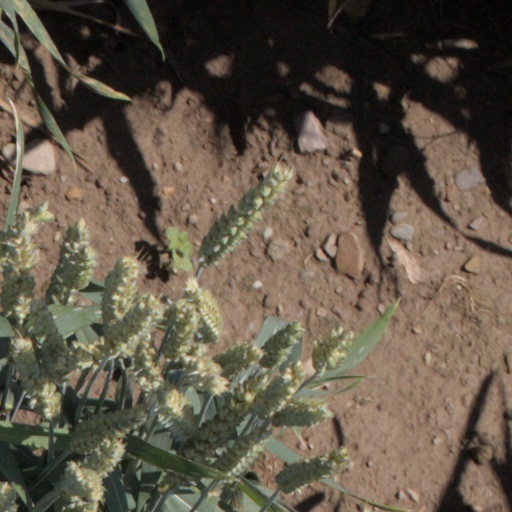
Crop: wheat